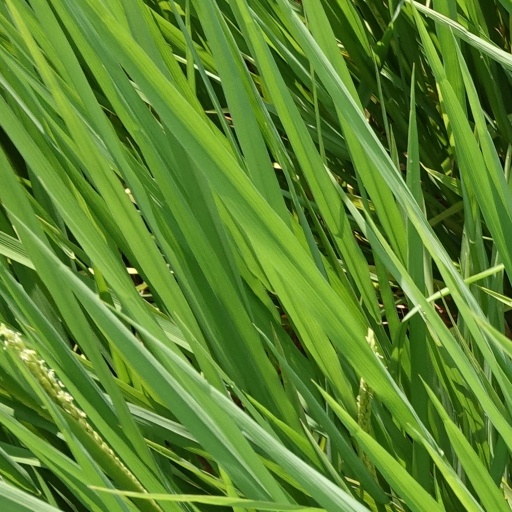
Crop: rice